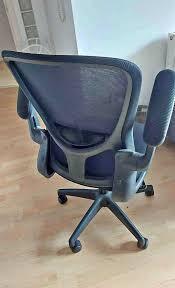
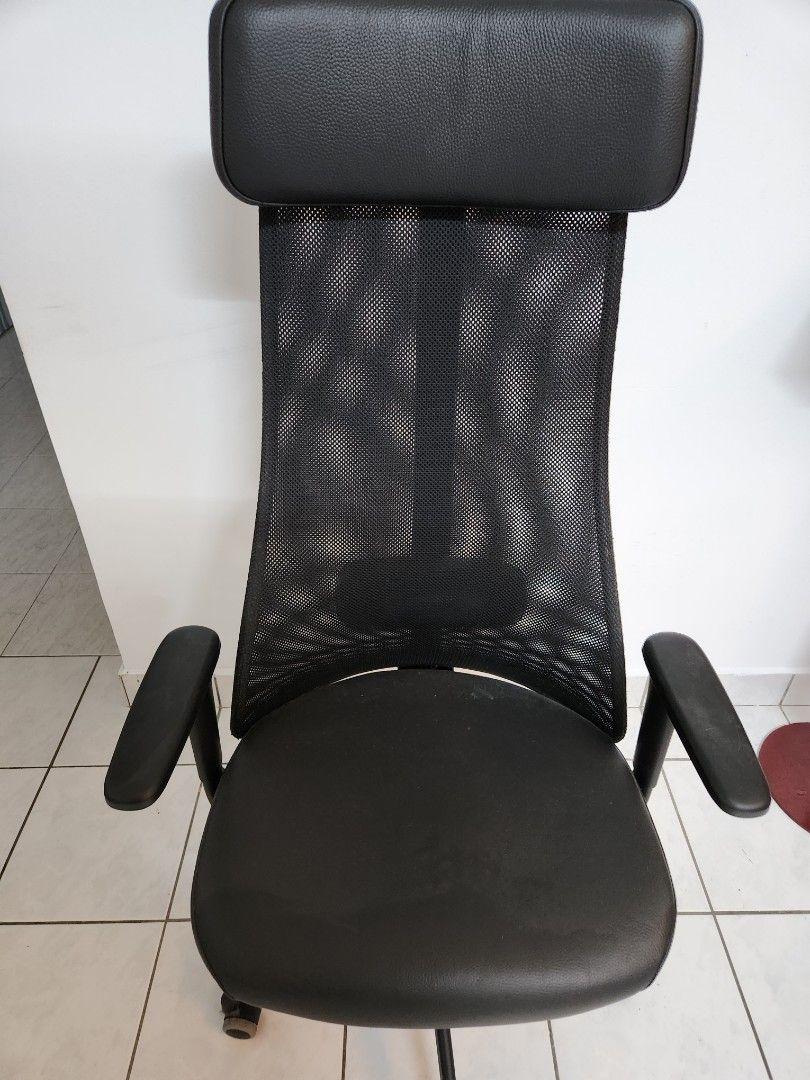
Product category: items_chair
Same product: no